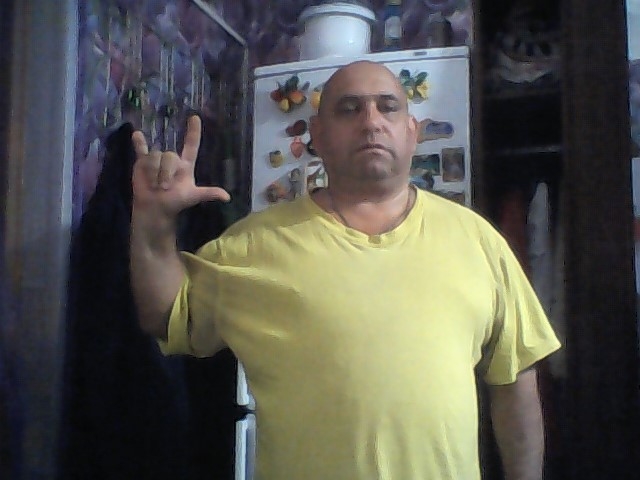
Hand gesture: rock